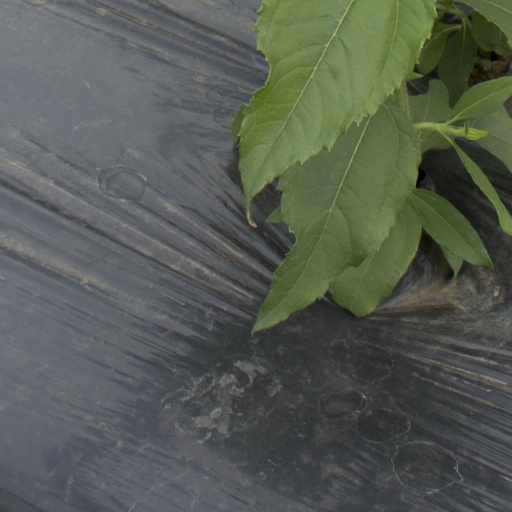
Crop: Jerusalem artichoke